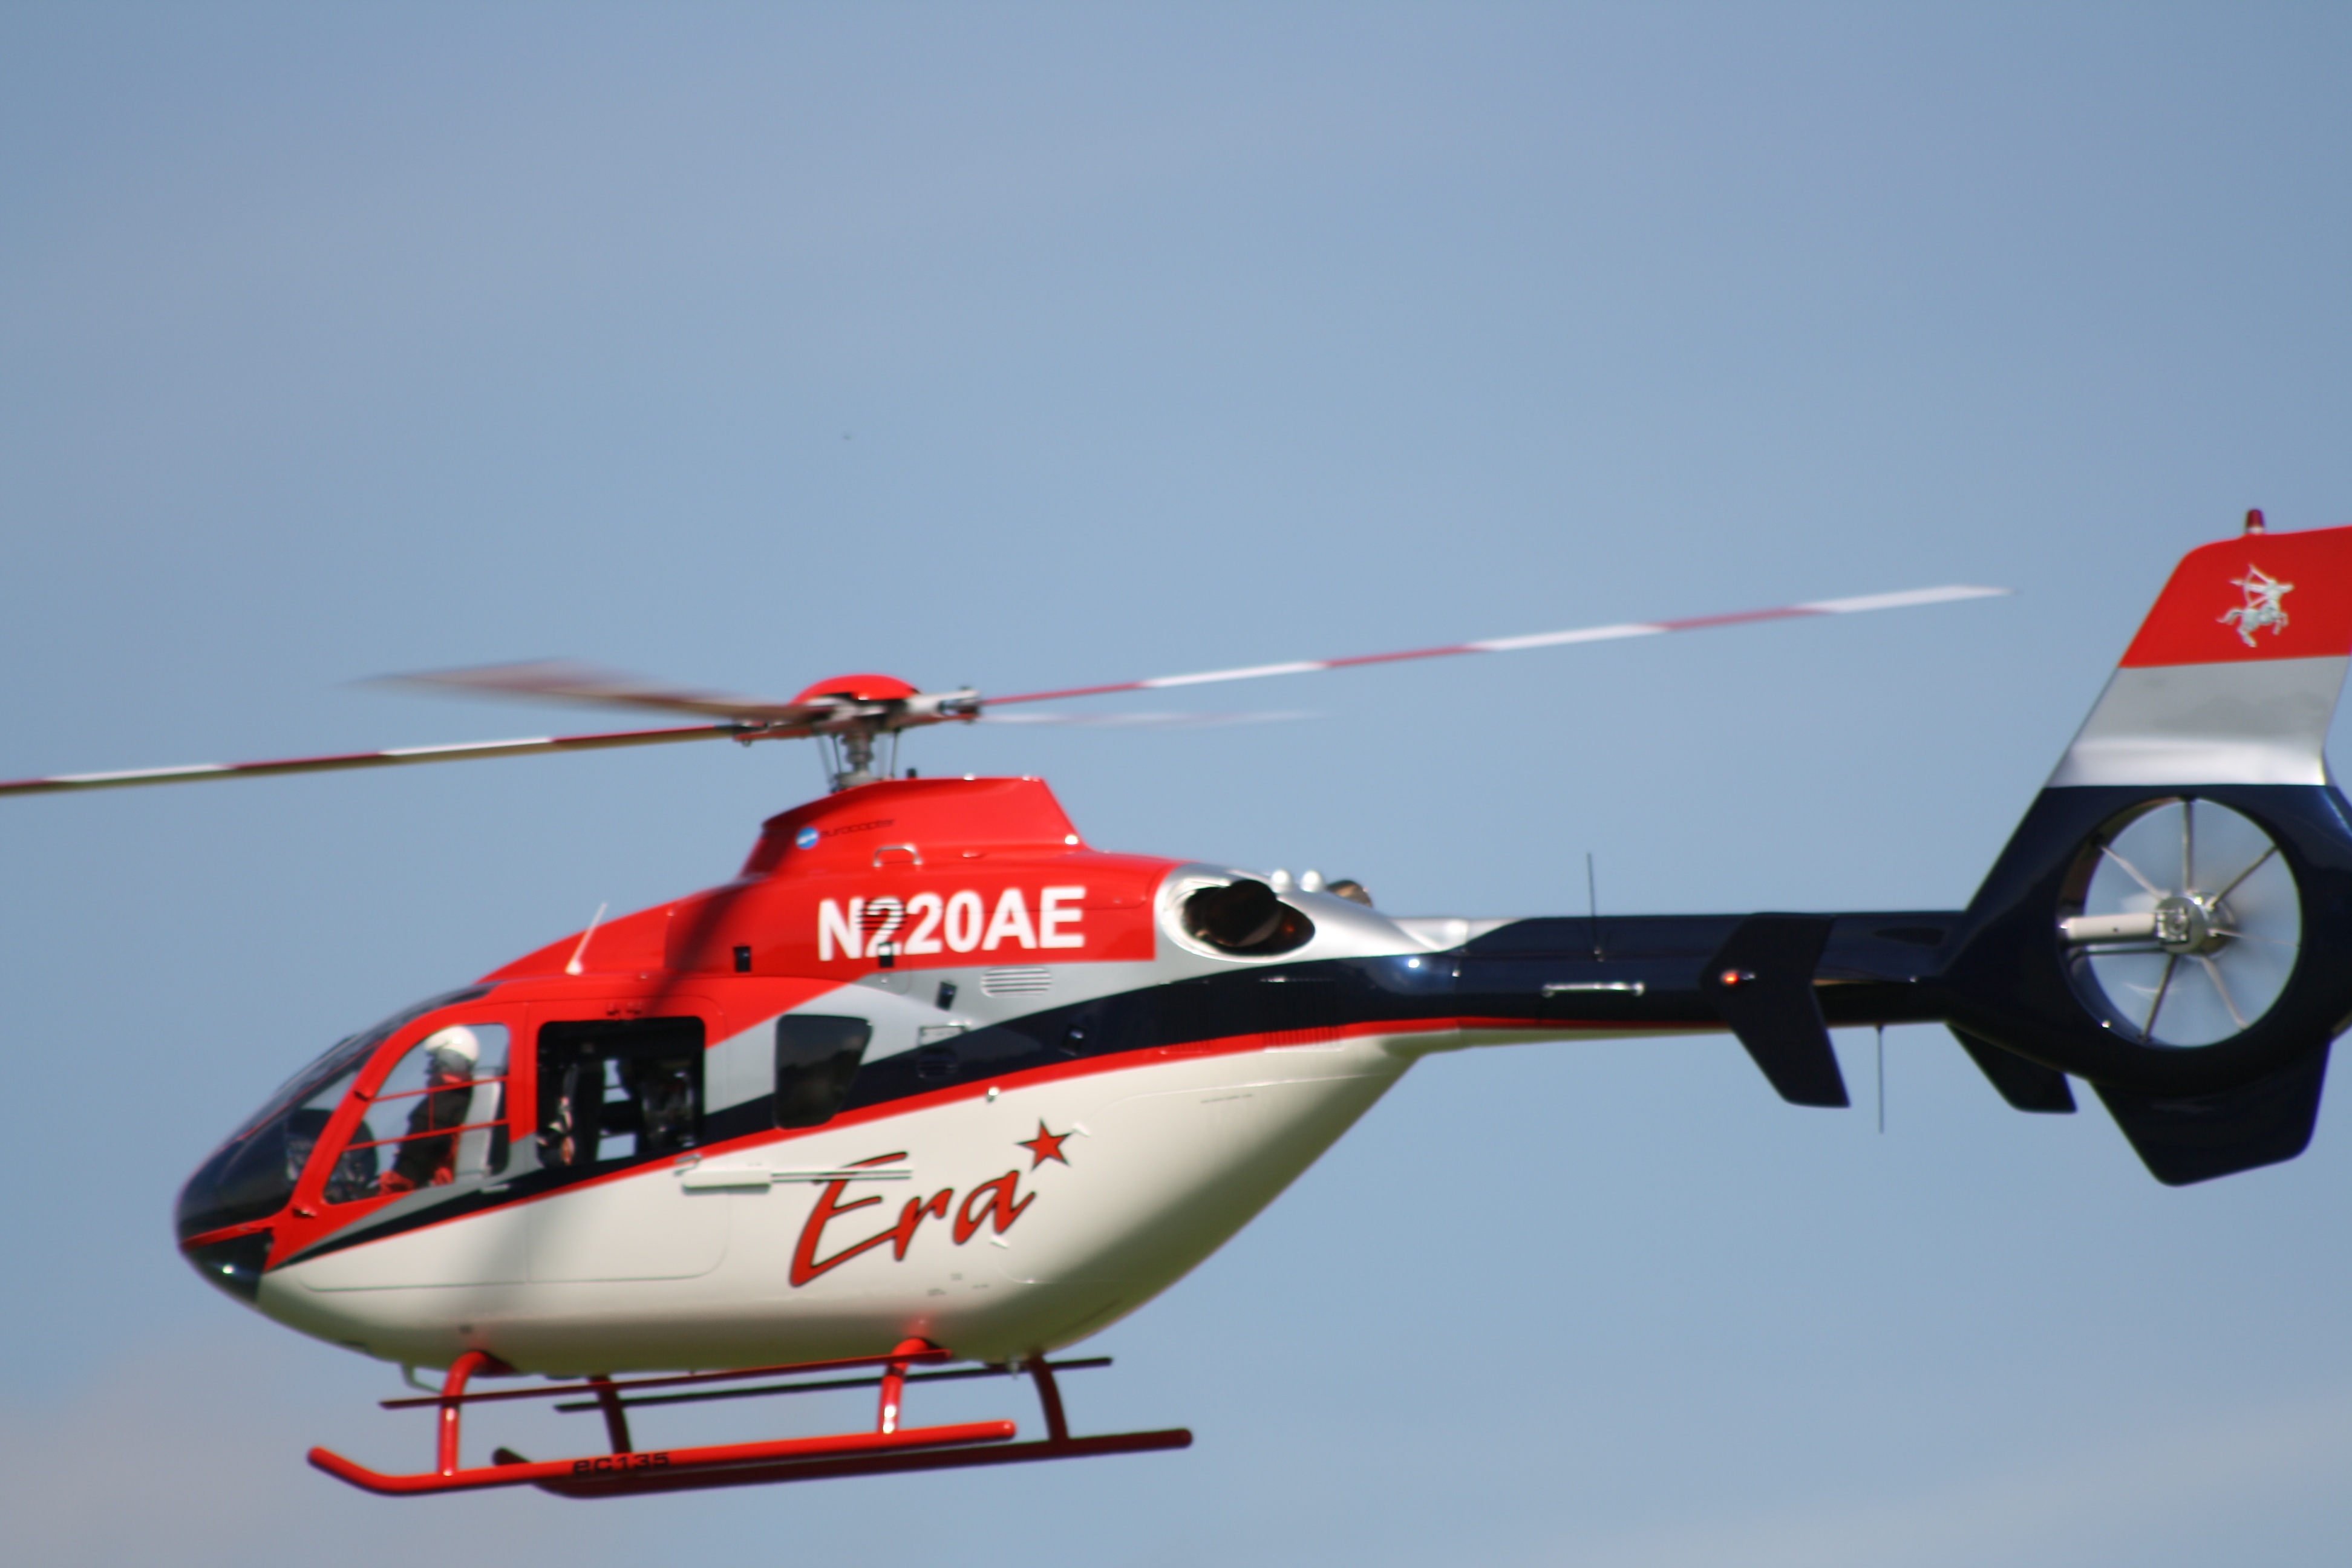
aircraft, model, vehicle, aviation, flight, helicopter, toy, rotorcraft, atmosphere of earth, helicopter rotor, military helicopter, bell 412, radio controlled helicopter, rc model making, scale model making